Epigenome

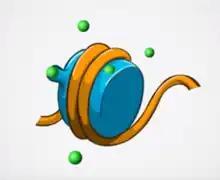
The function of DNA strands (yellow) alters depending on how it is organized around histones (blue) that can be methylated (green).

In biology, the epigenome of an organism is the collection of chemical changes to its DNA and histone proteins that affects when, where, and how the DNA is expressed; these changes can be passed down to an organism's offspring via transgenerational epigenetic inheritance. Changes to the epigenome can result in changes to the structure of chromatin and changes to the function of the genome. The human epigenome, including DNA methylation and histone modification, is maintained through cell division (both mitosis and meiosis). The epigenome is essential for normal development and cellular differentiation, enabling cells with the same genetic code to perform different functions. The human epigenome is dynamic and can be influenced by environmental factors such as diet, stress, and toxins.